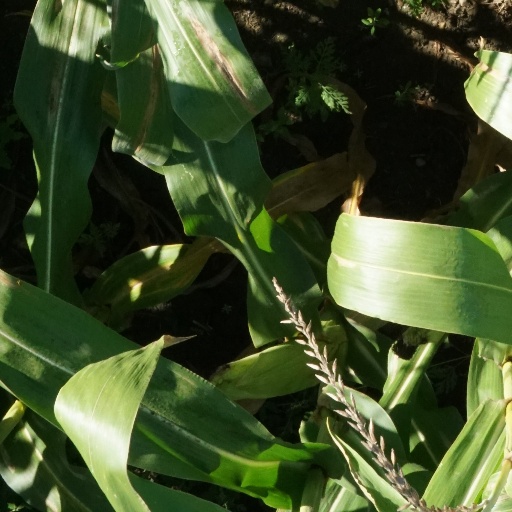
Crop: maize; corn